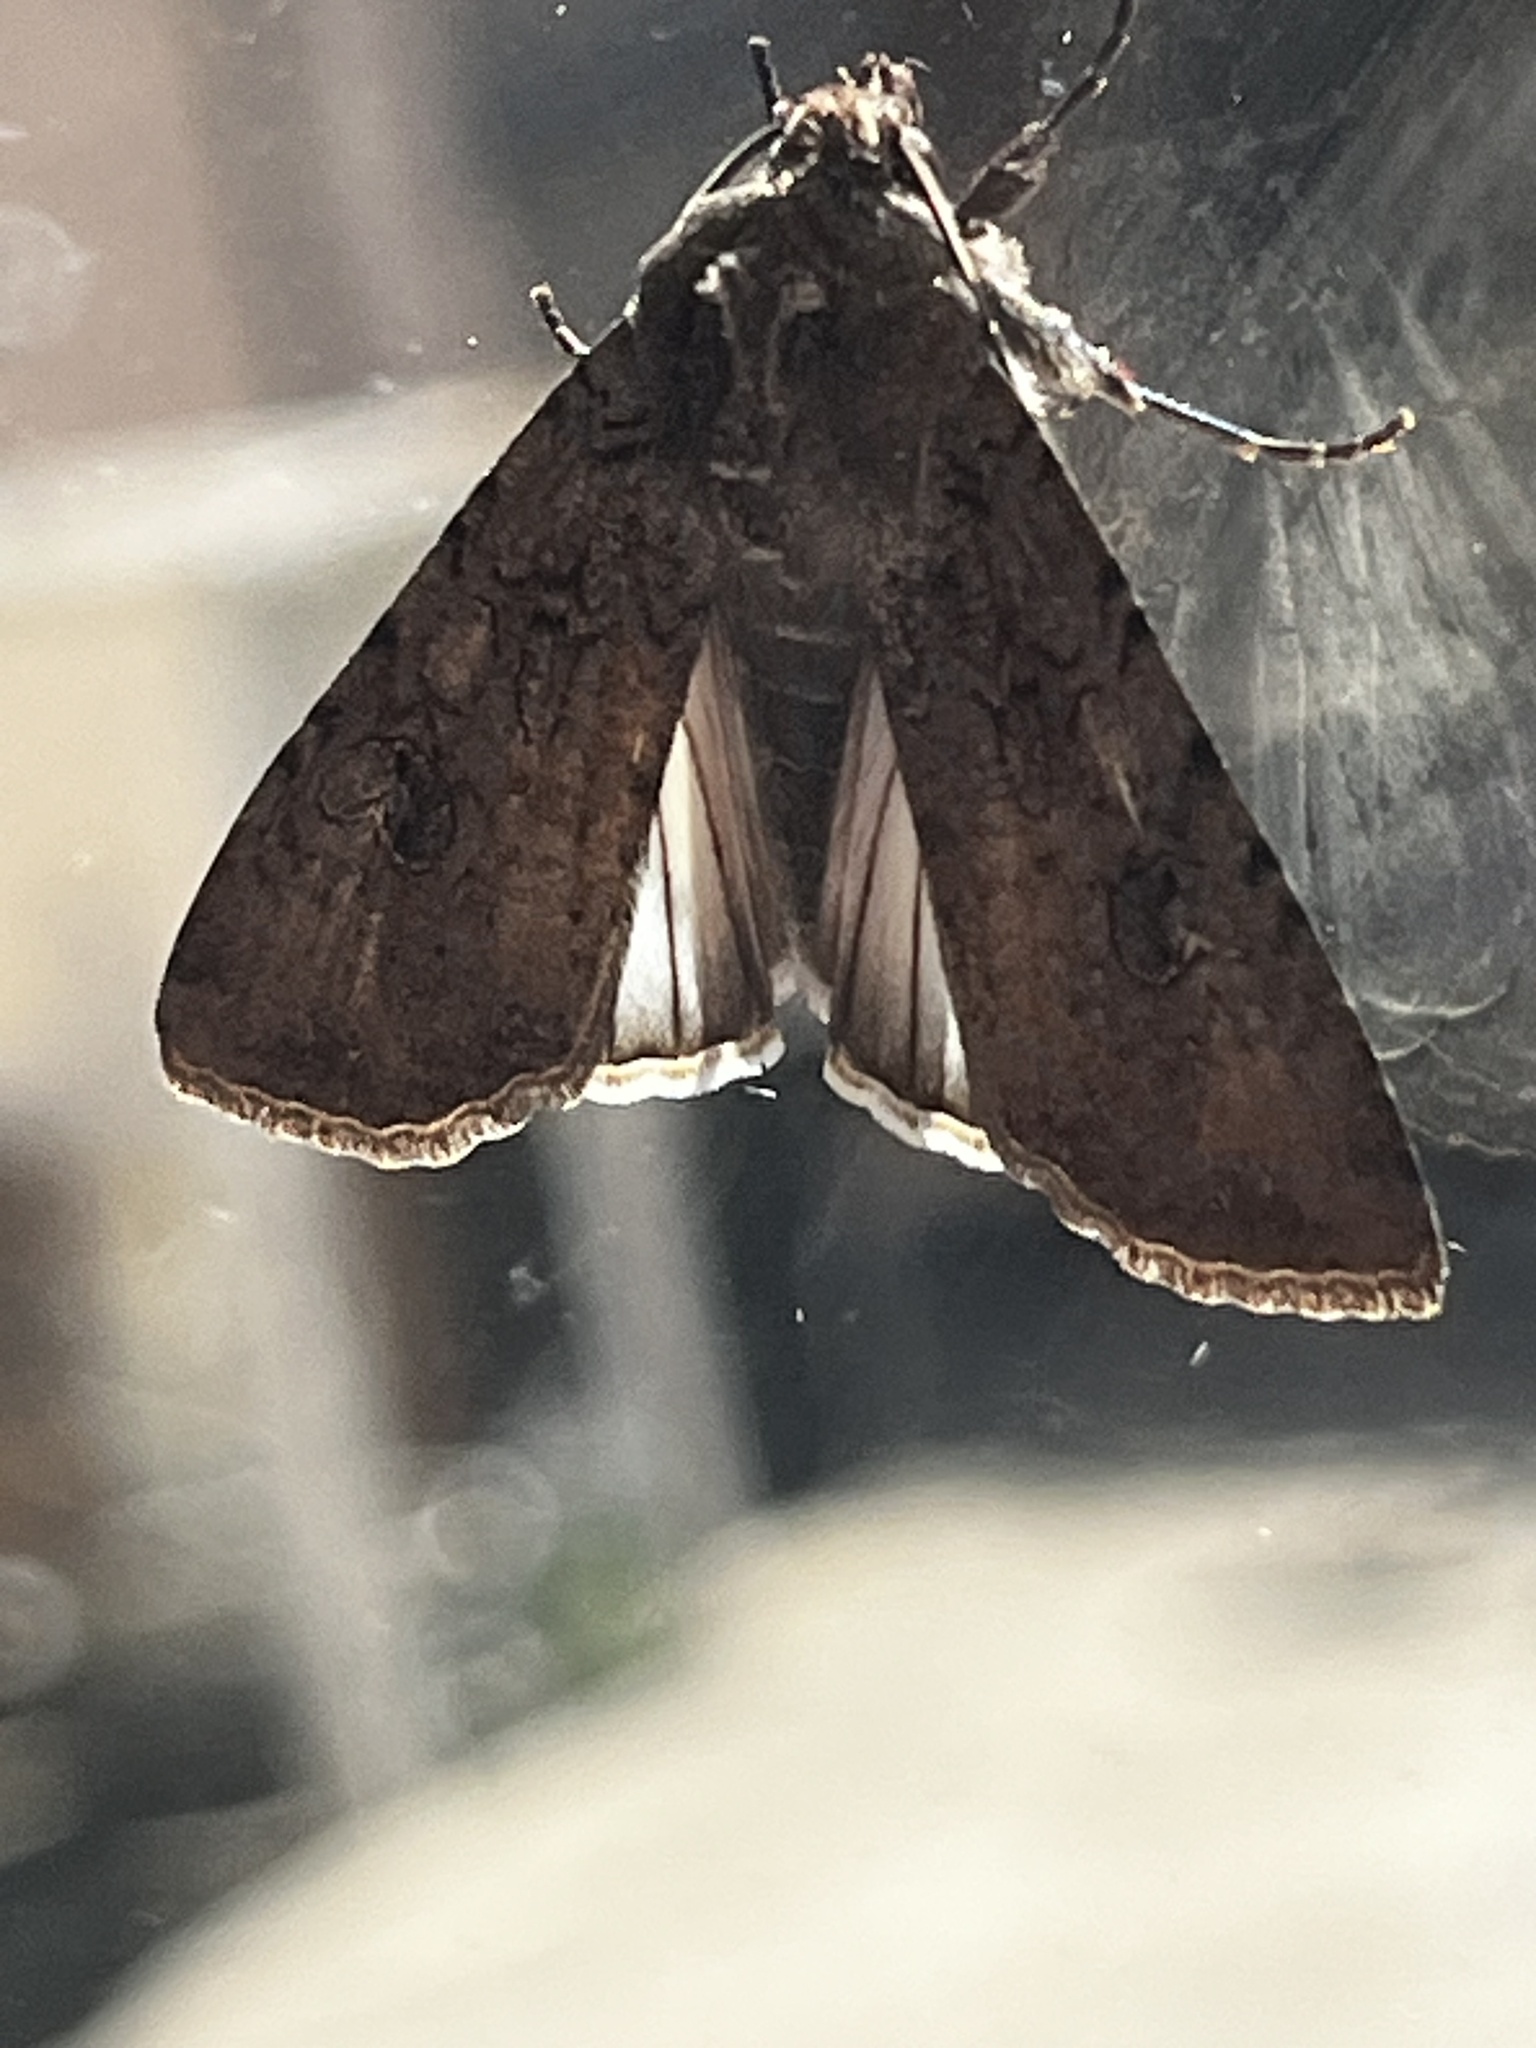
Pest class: cutworms